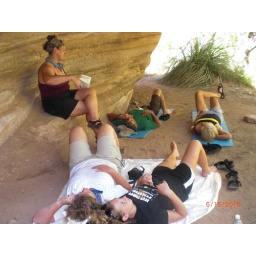
We found a cool rock shelf to rest under